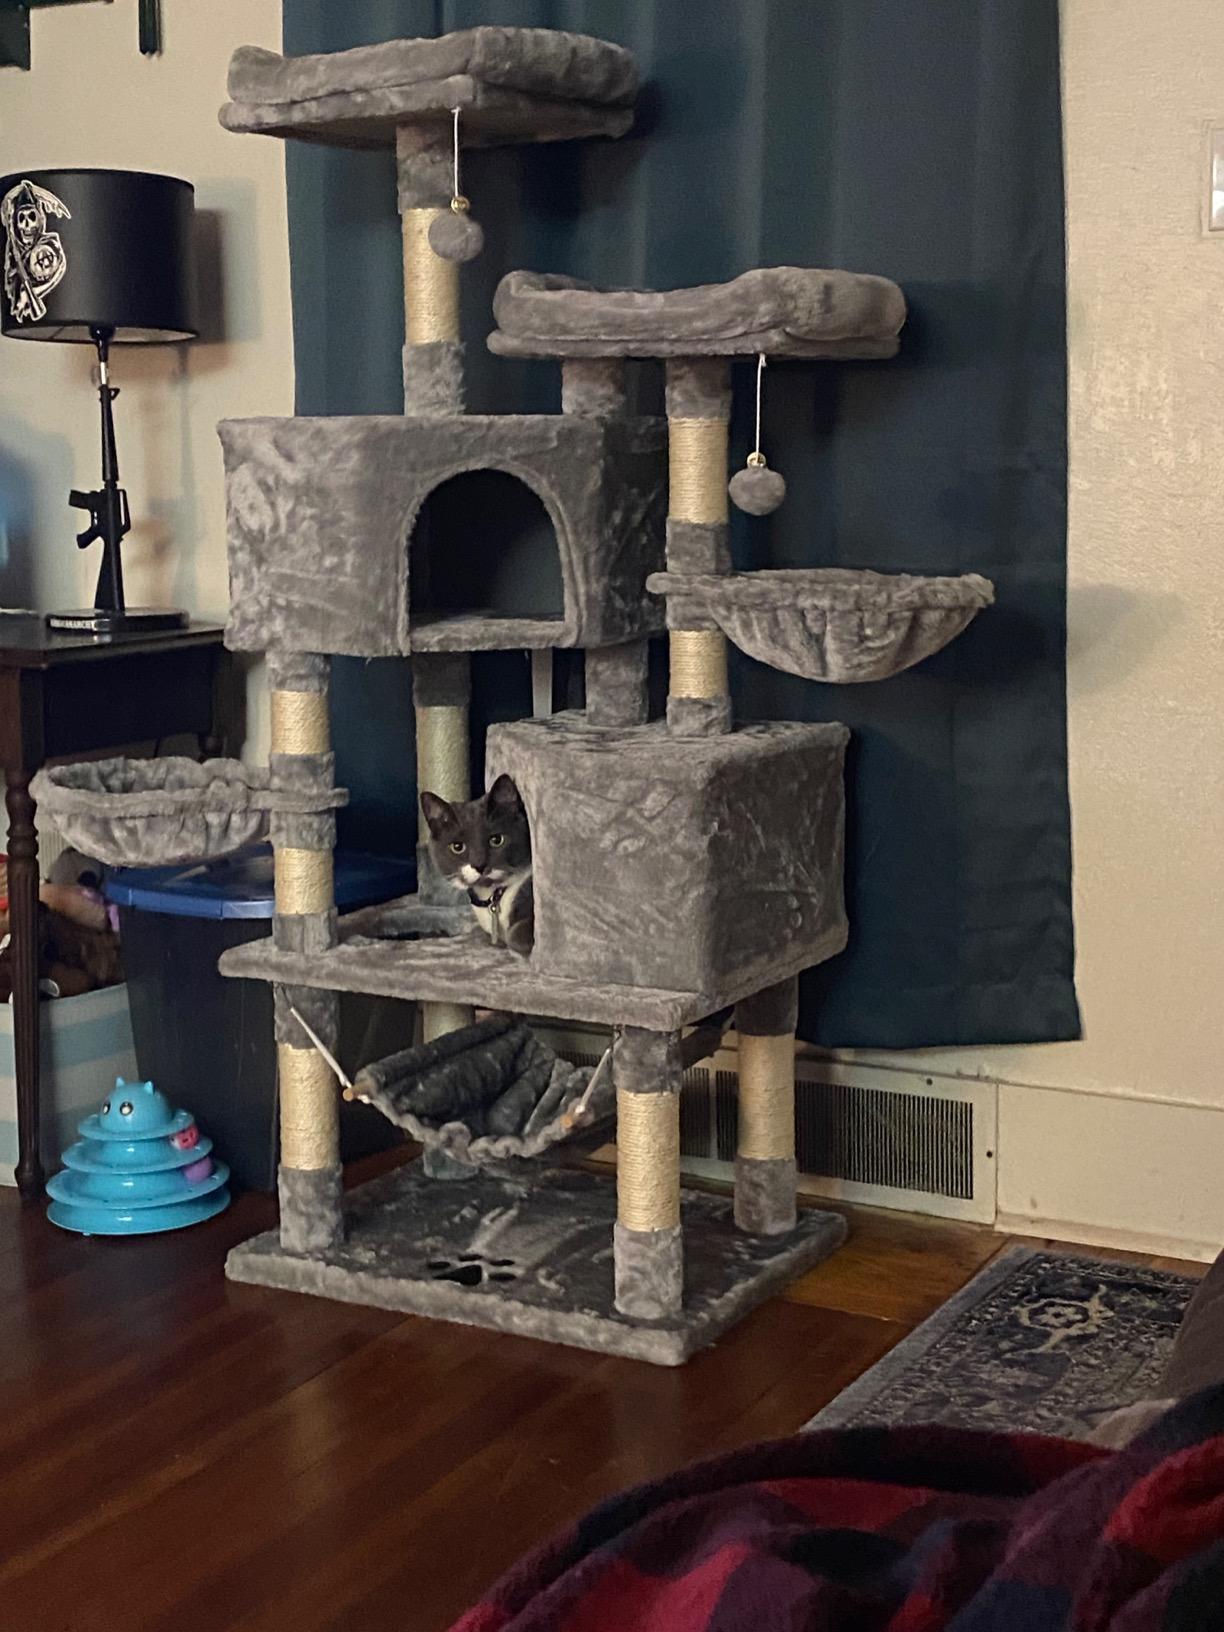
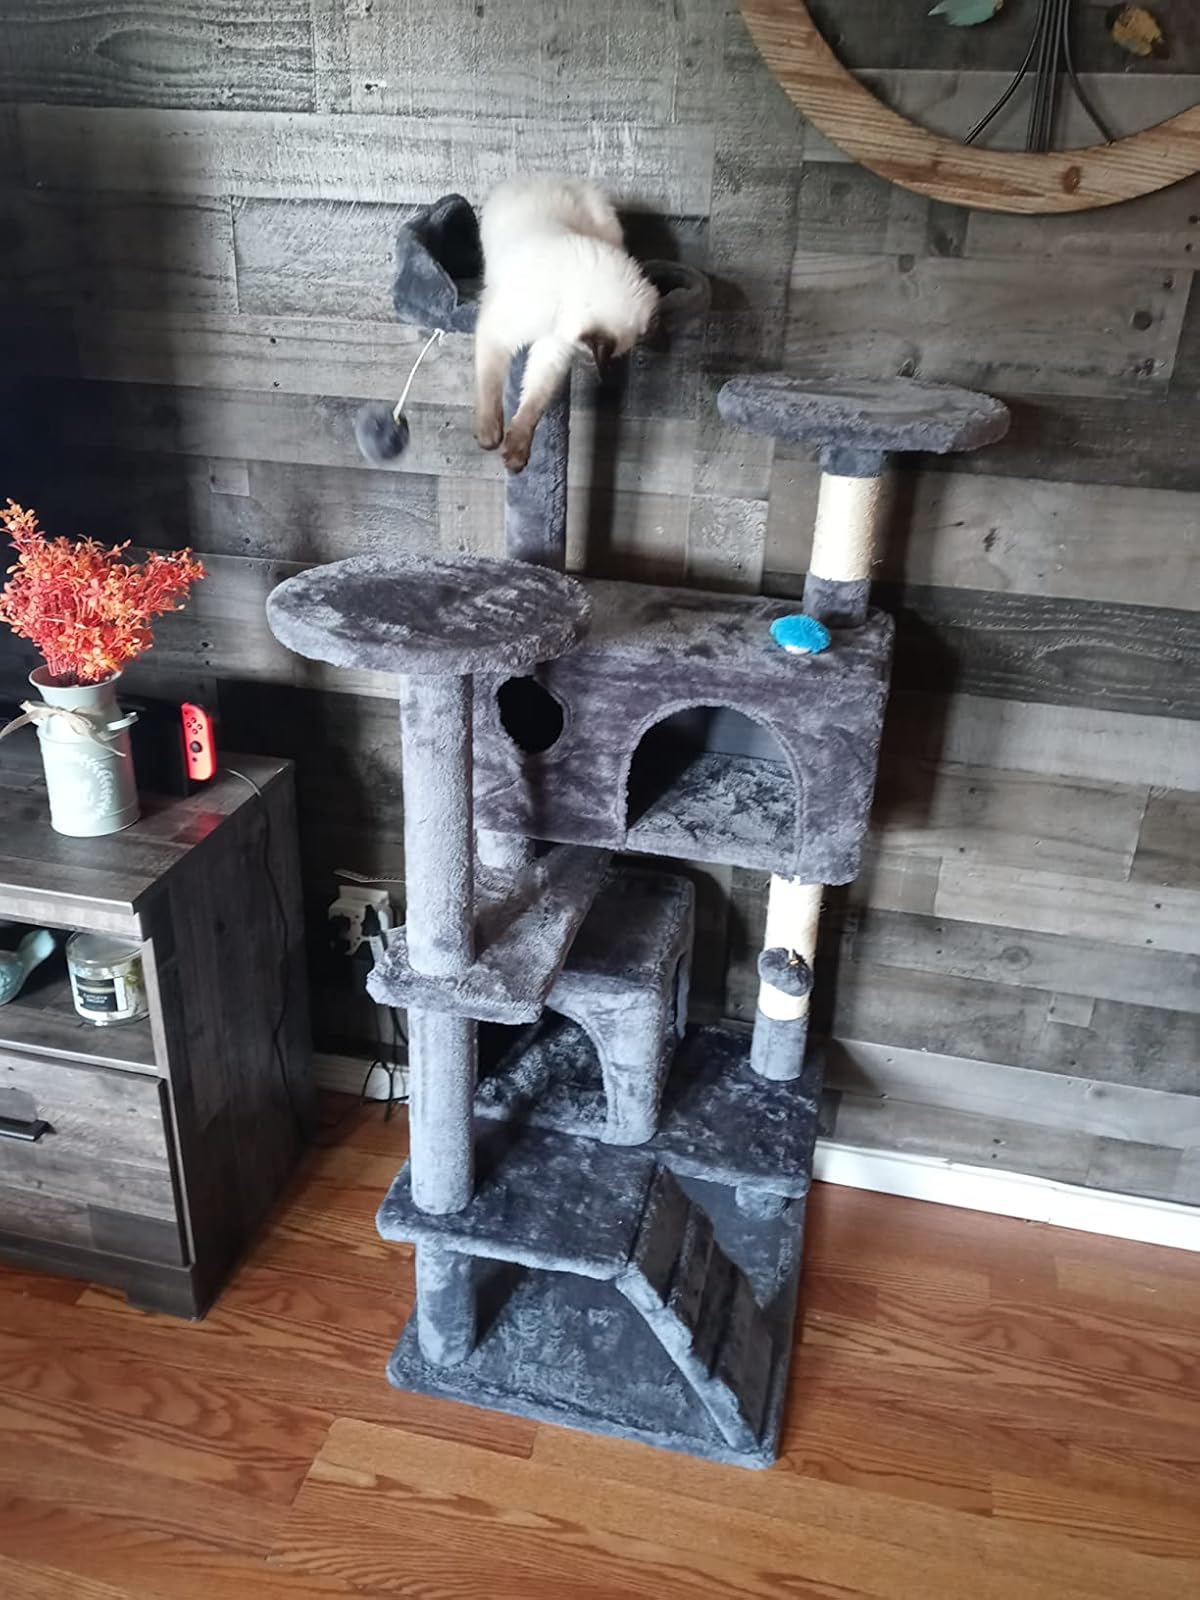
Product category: items_cat tree
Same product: no